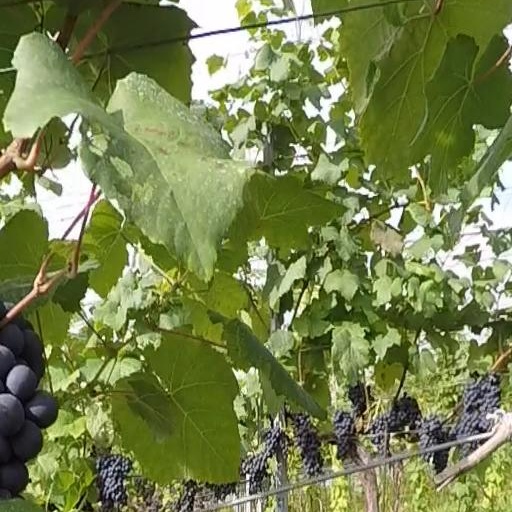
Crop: grape